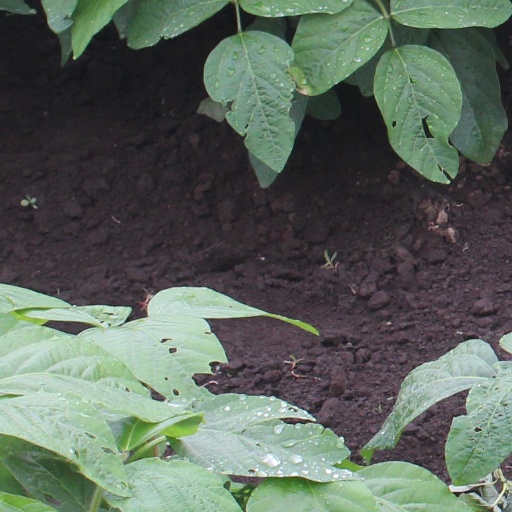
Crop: soybean